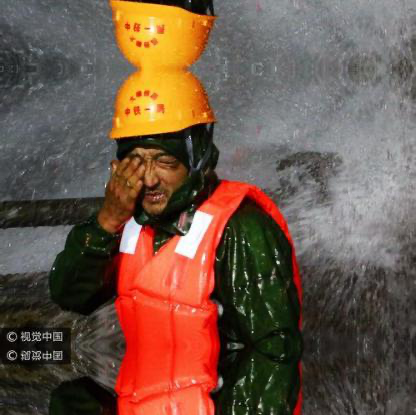
Objects in the image:
label: helmet
label: helmet